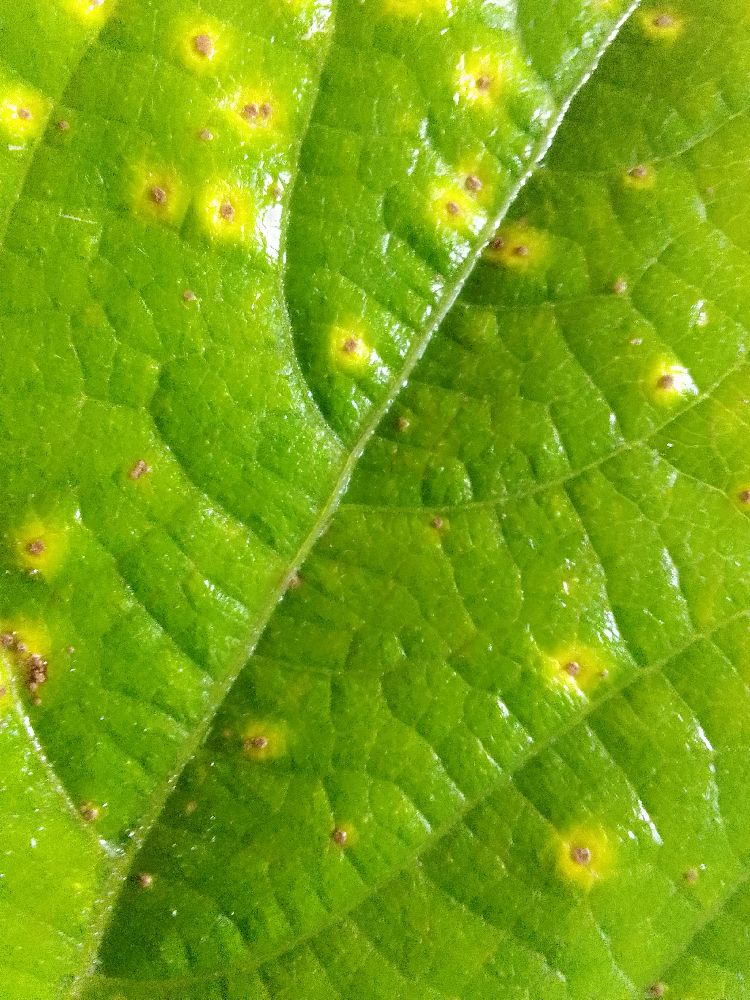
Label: rust